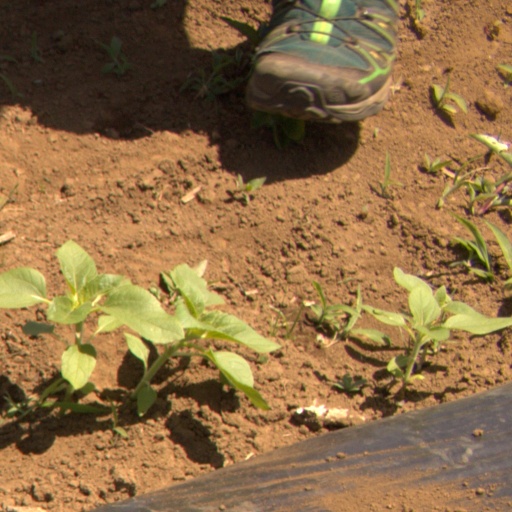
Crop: Jerusalem artichoke